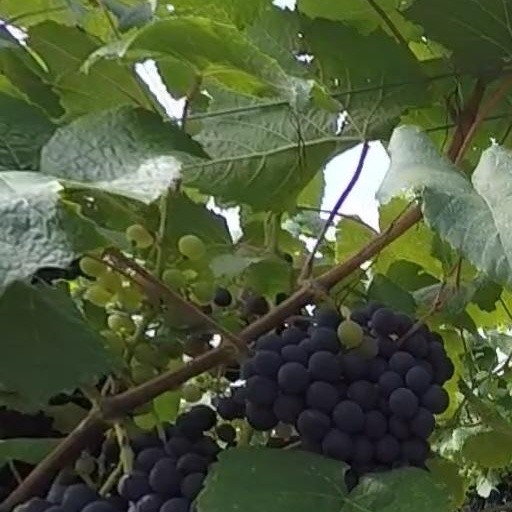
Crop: grape